Bugs Bunny: Crazy Castle 3

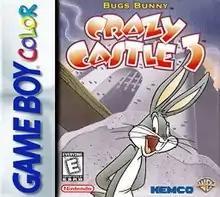

, is a platform game developed by Kemco as part of the "Crazy Castle" series. It was originally released in Japan as a Game Boy title in July 1997 called starring the character Kid Klown. The title was later remade on the Game Boy Color to include colorized graphics and characters from the "Looney Tunes" series, which was released in Japan in January 1999 by Kemco, and later that year in North America and Europe by Nintendo. It replaces Honey Bunny with Lola Bunny as Bugs' love interest to be rescued. It was followed by a sequel, "Bugs Bunny in Crazy Castle 4", in 2000.